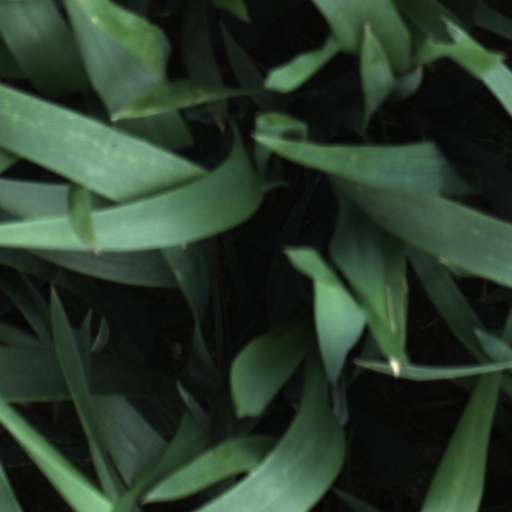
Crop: wheat